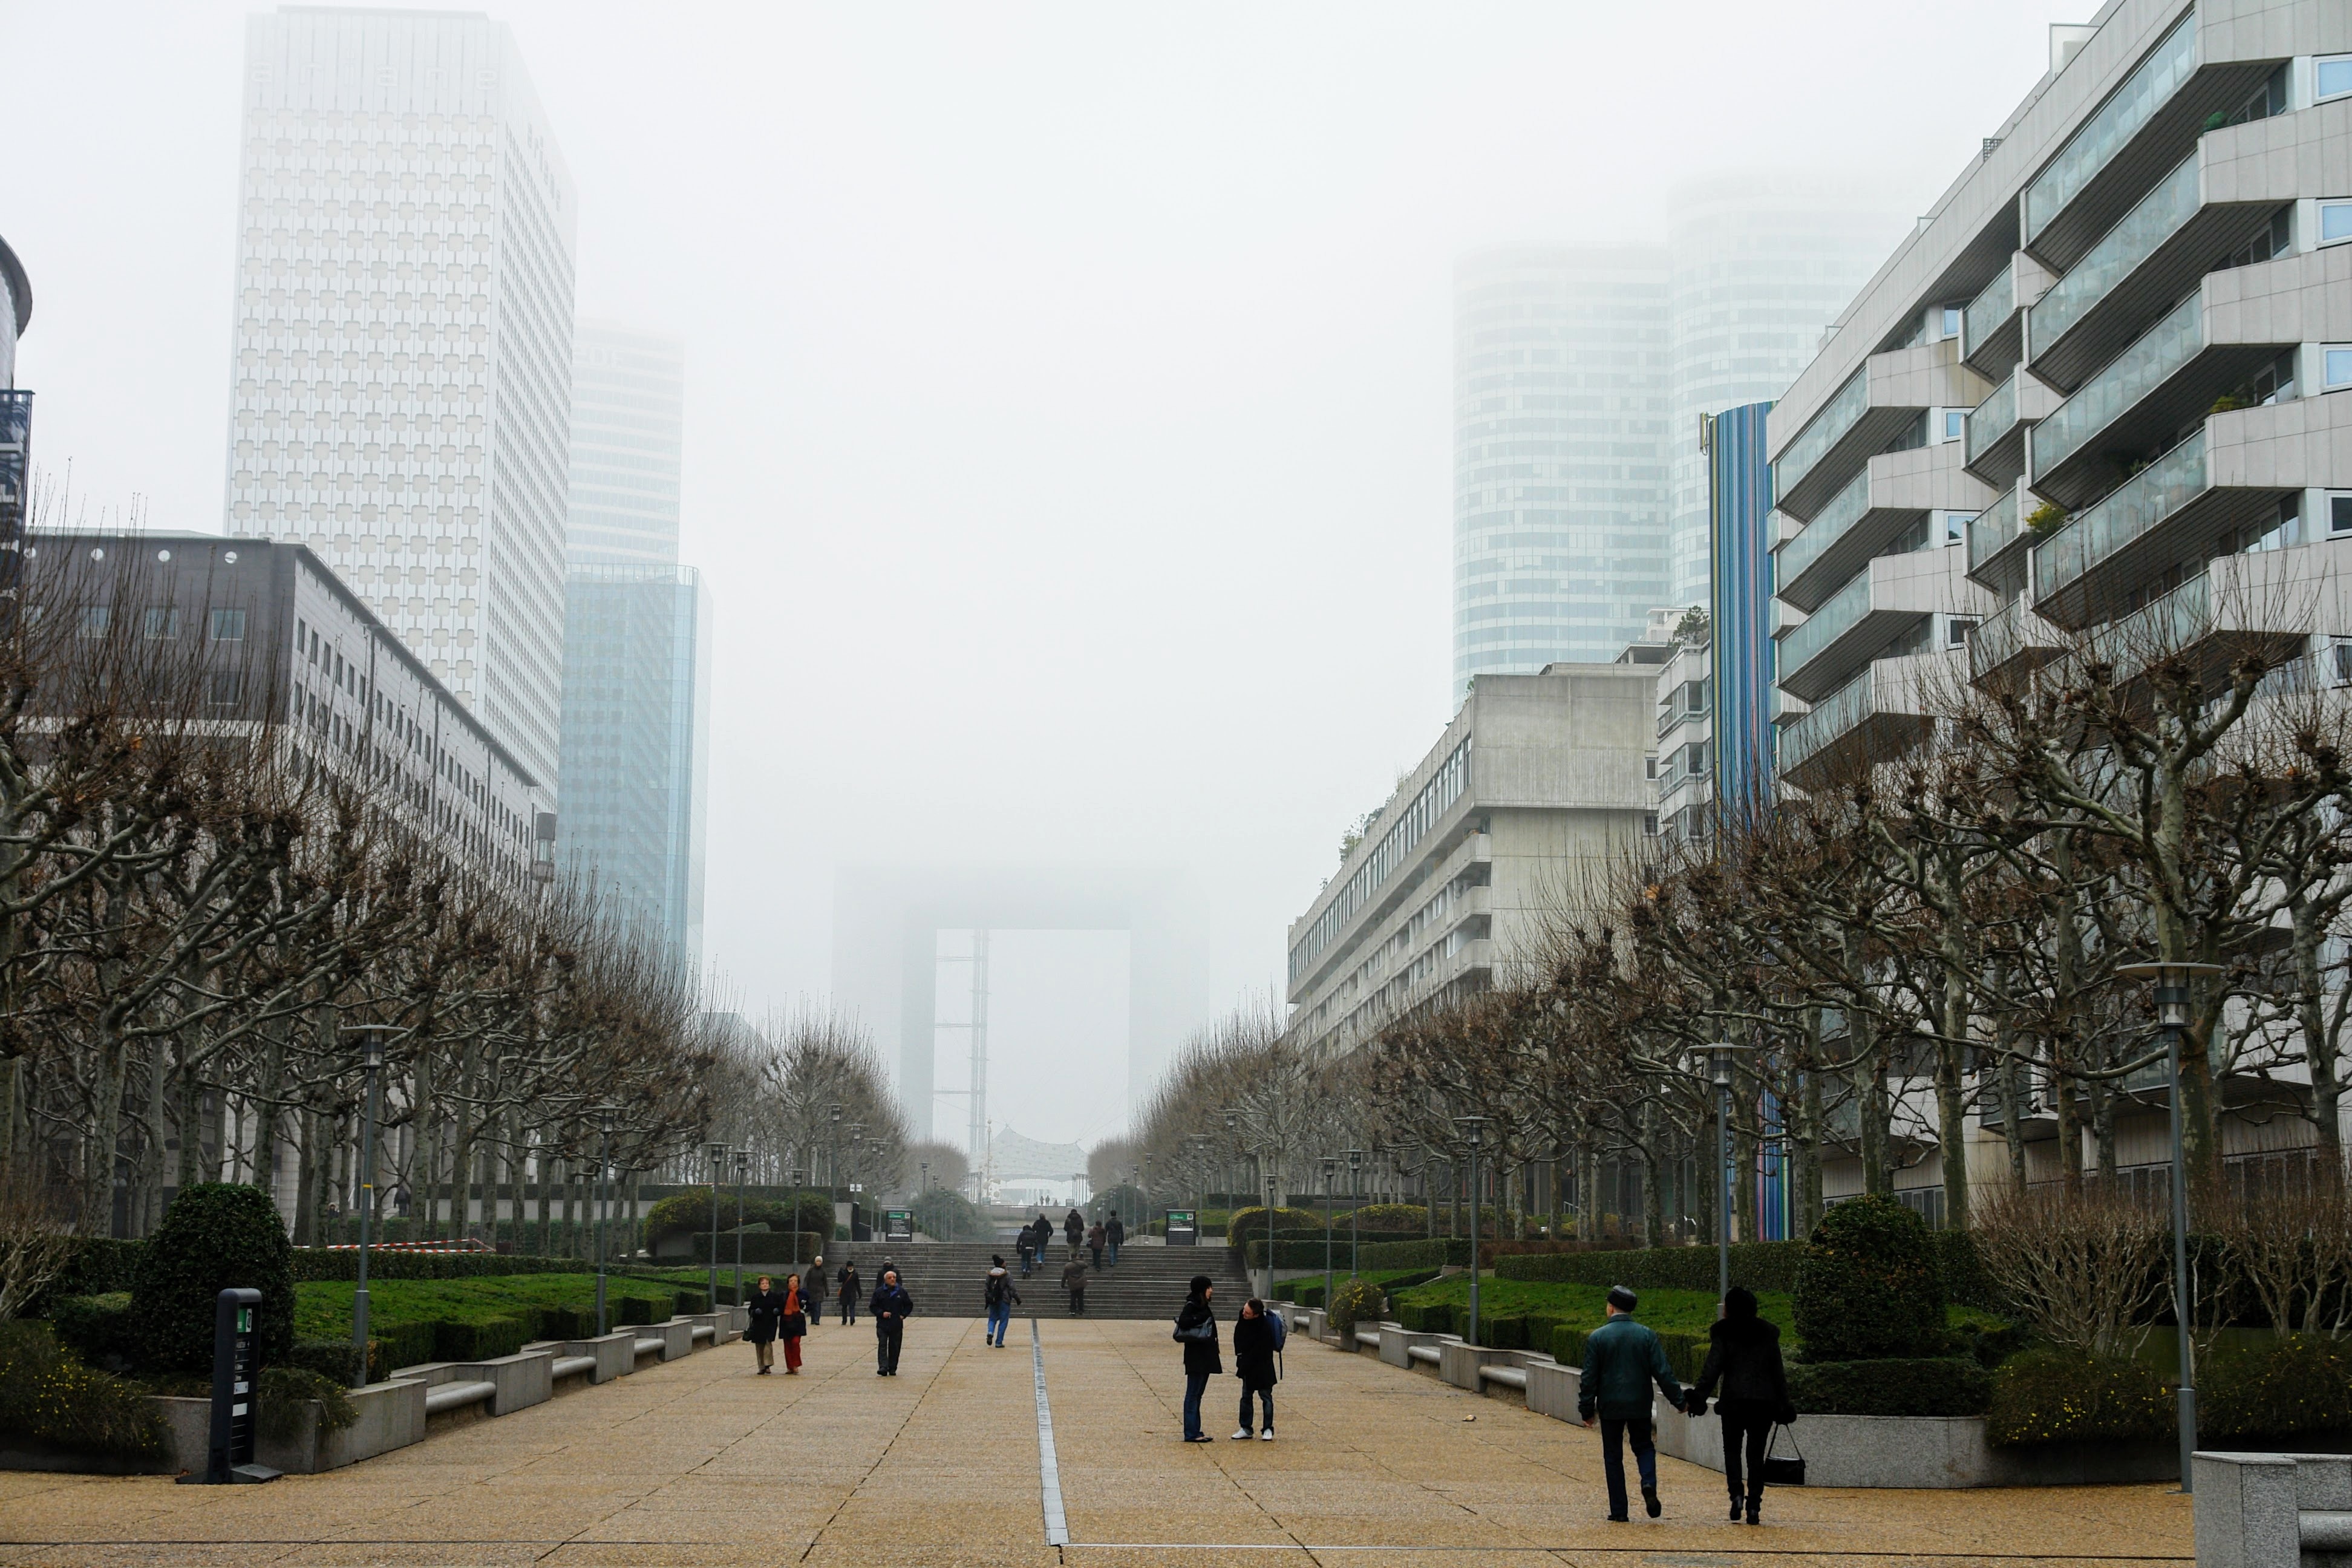
pedestrian, architecture, fog, skyline, street, city, paris, skyscraper, cityscape, downtown, france, plaza, weather, landmark, facade, tower block, town square, metropolis, neighbourhood, urban area, residential area, la defense, atmospheric phenomenon, human settlement, metropolitan area